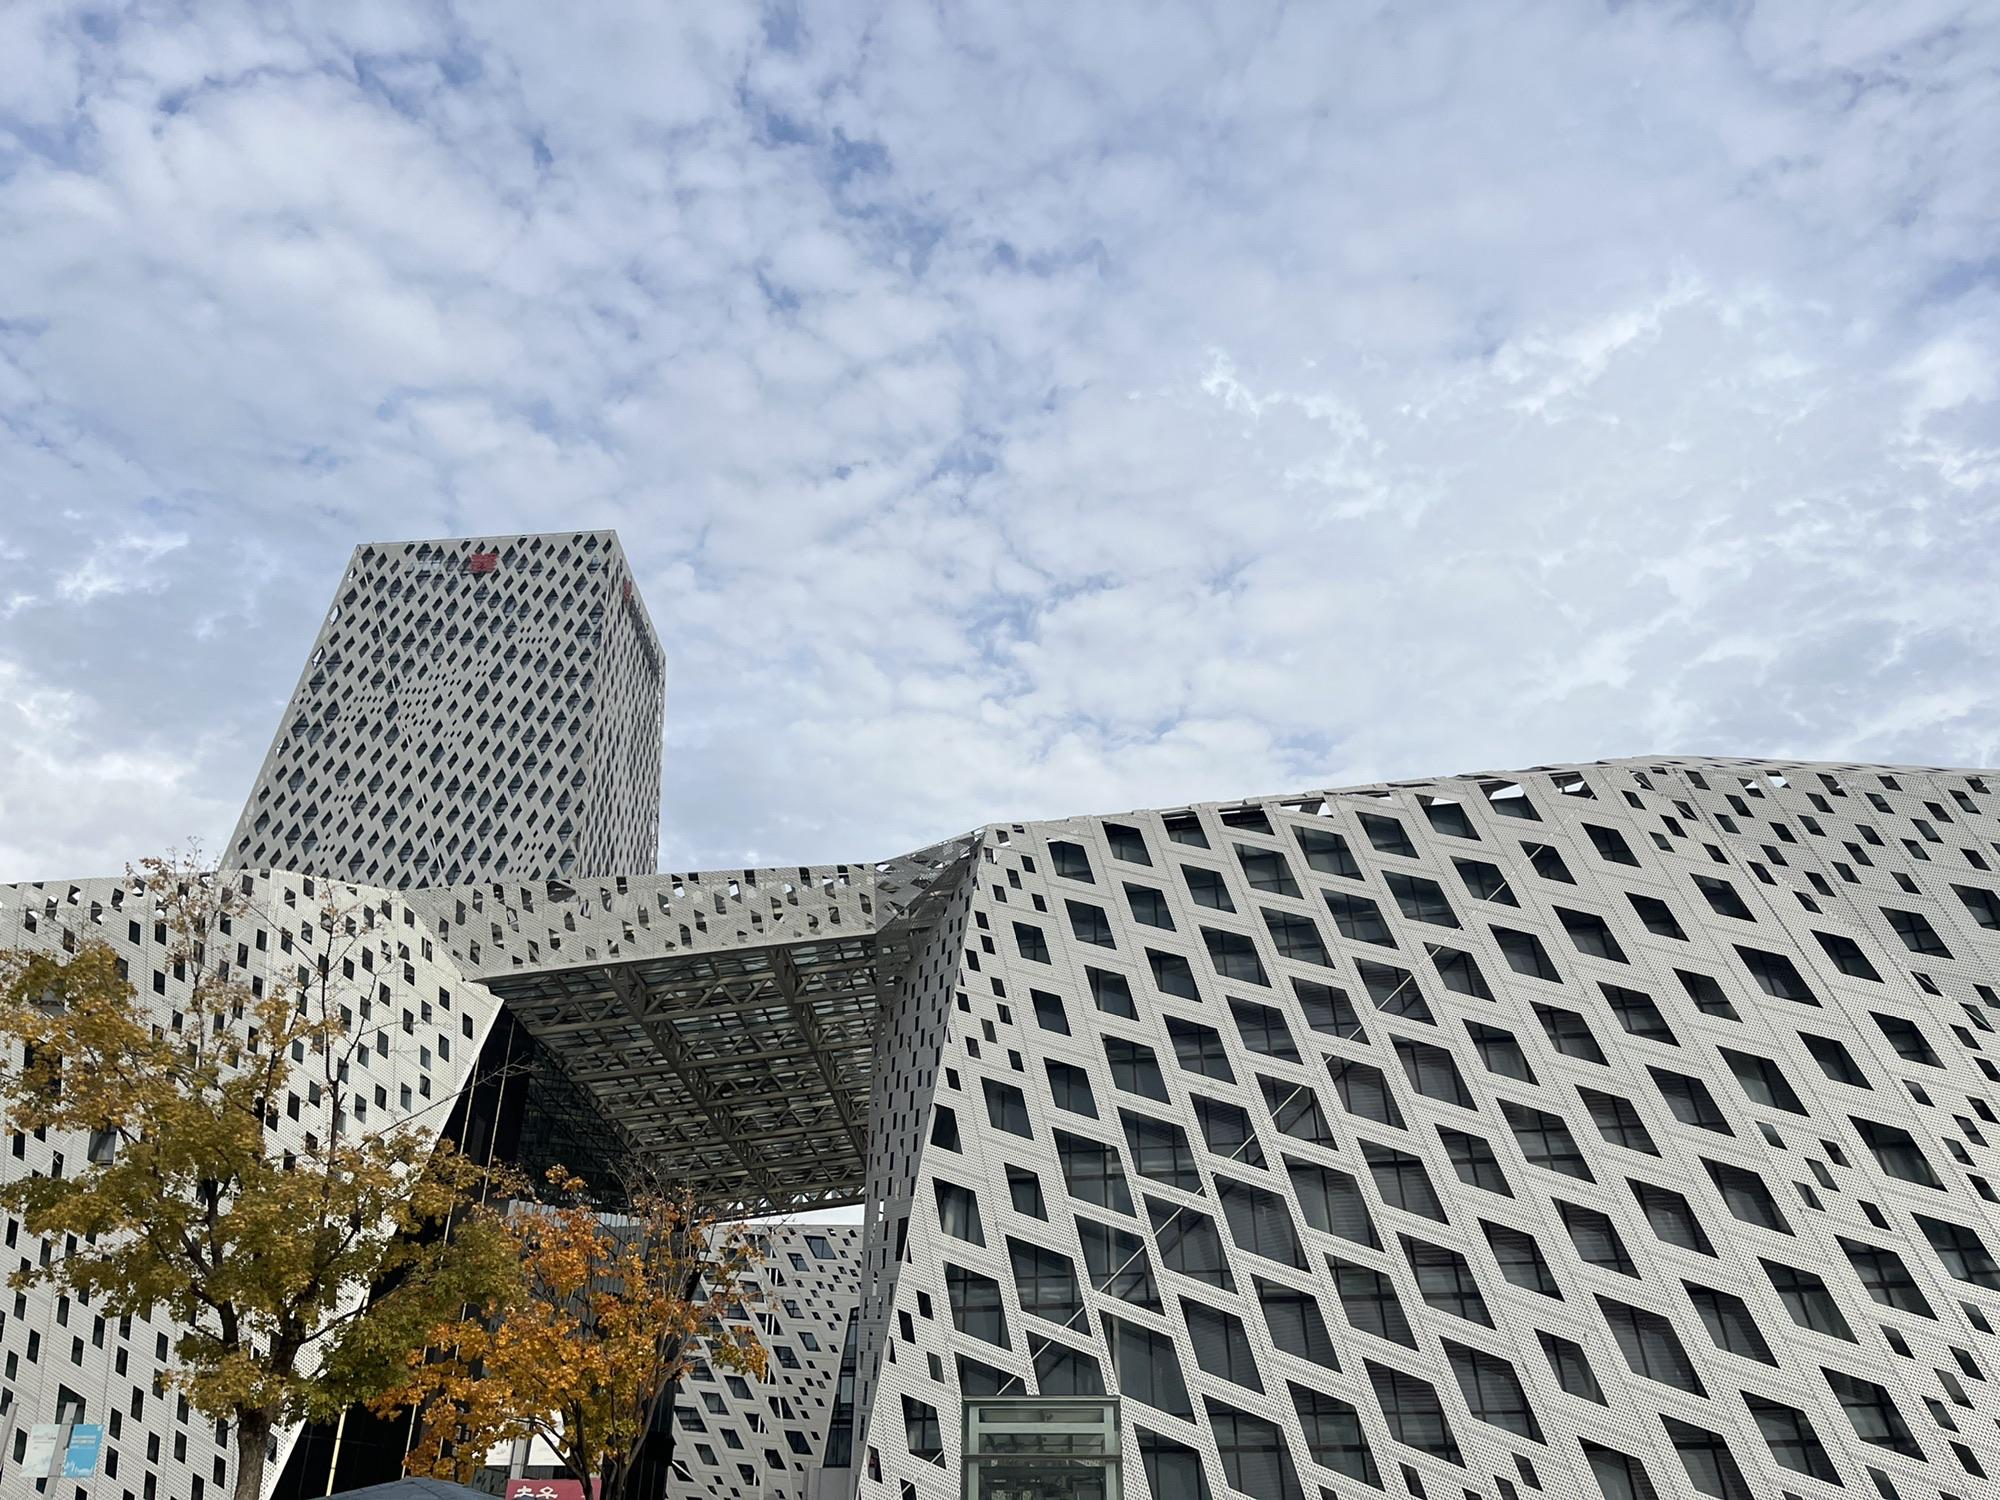
地标名称：济南市图书馆(中心馆)
所在城市：济南市·槐荫区